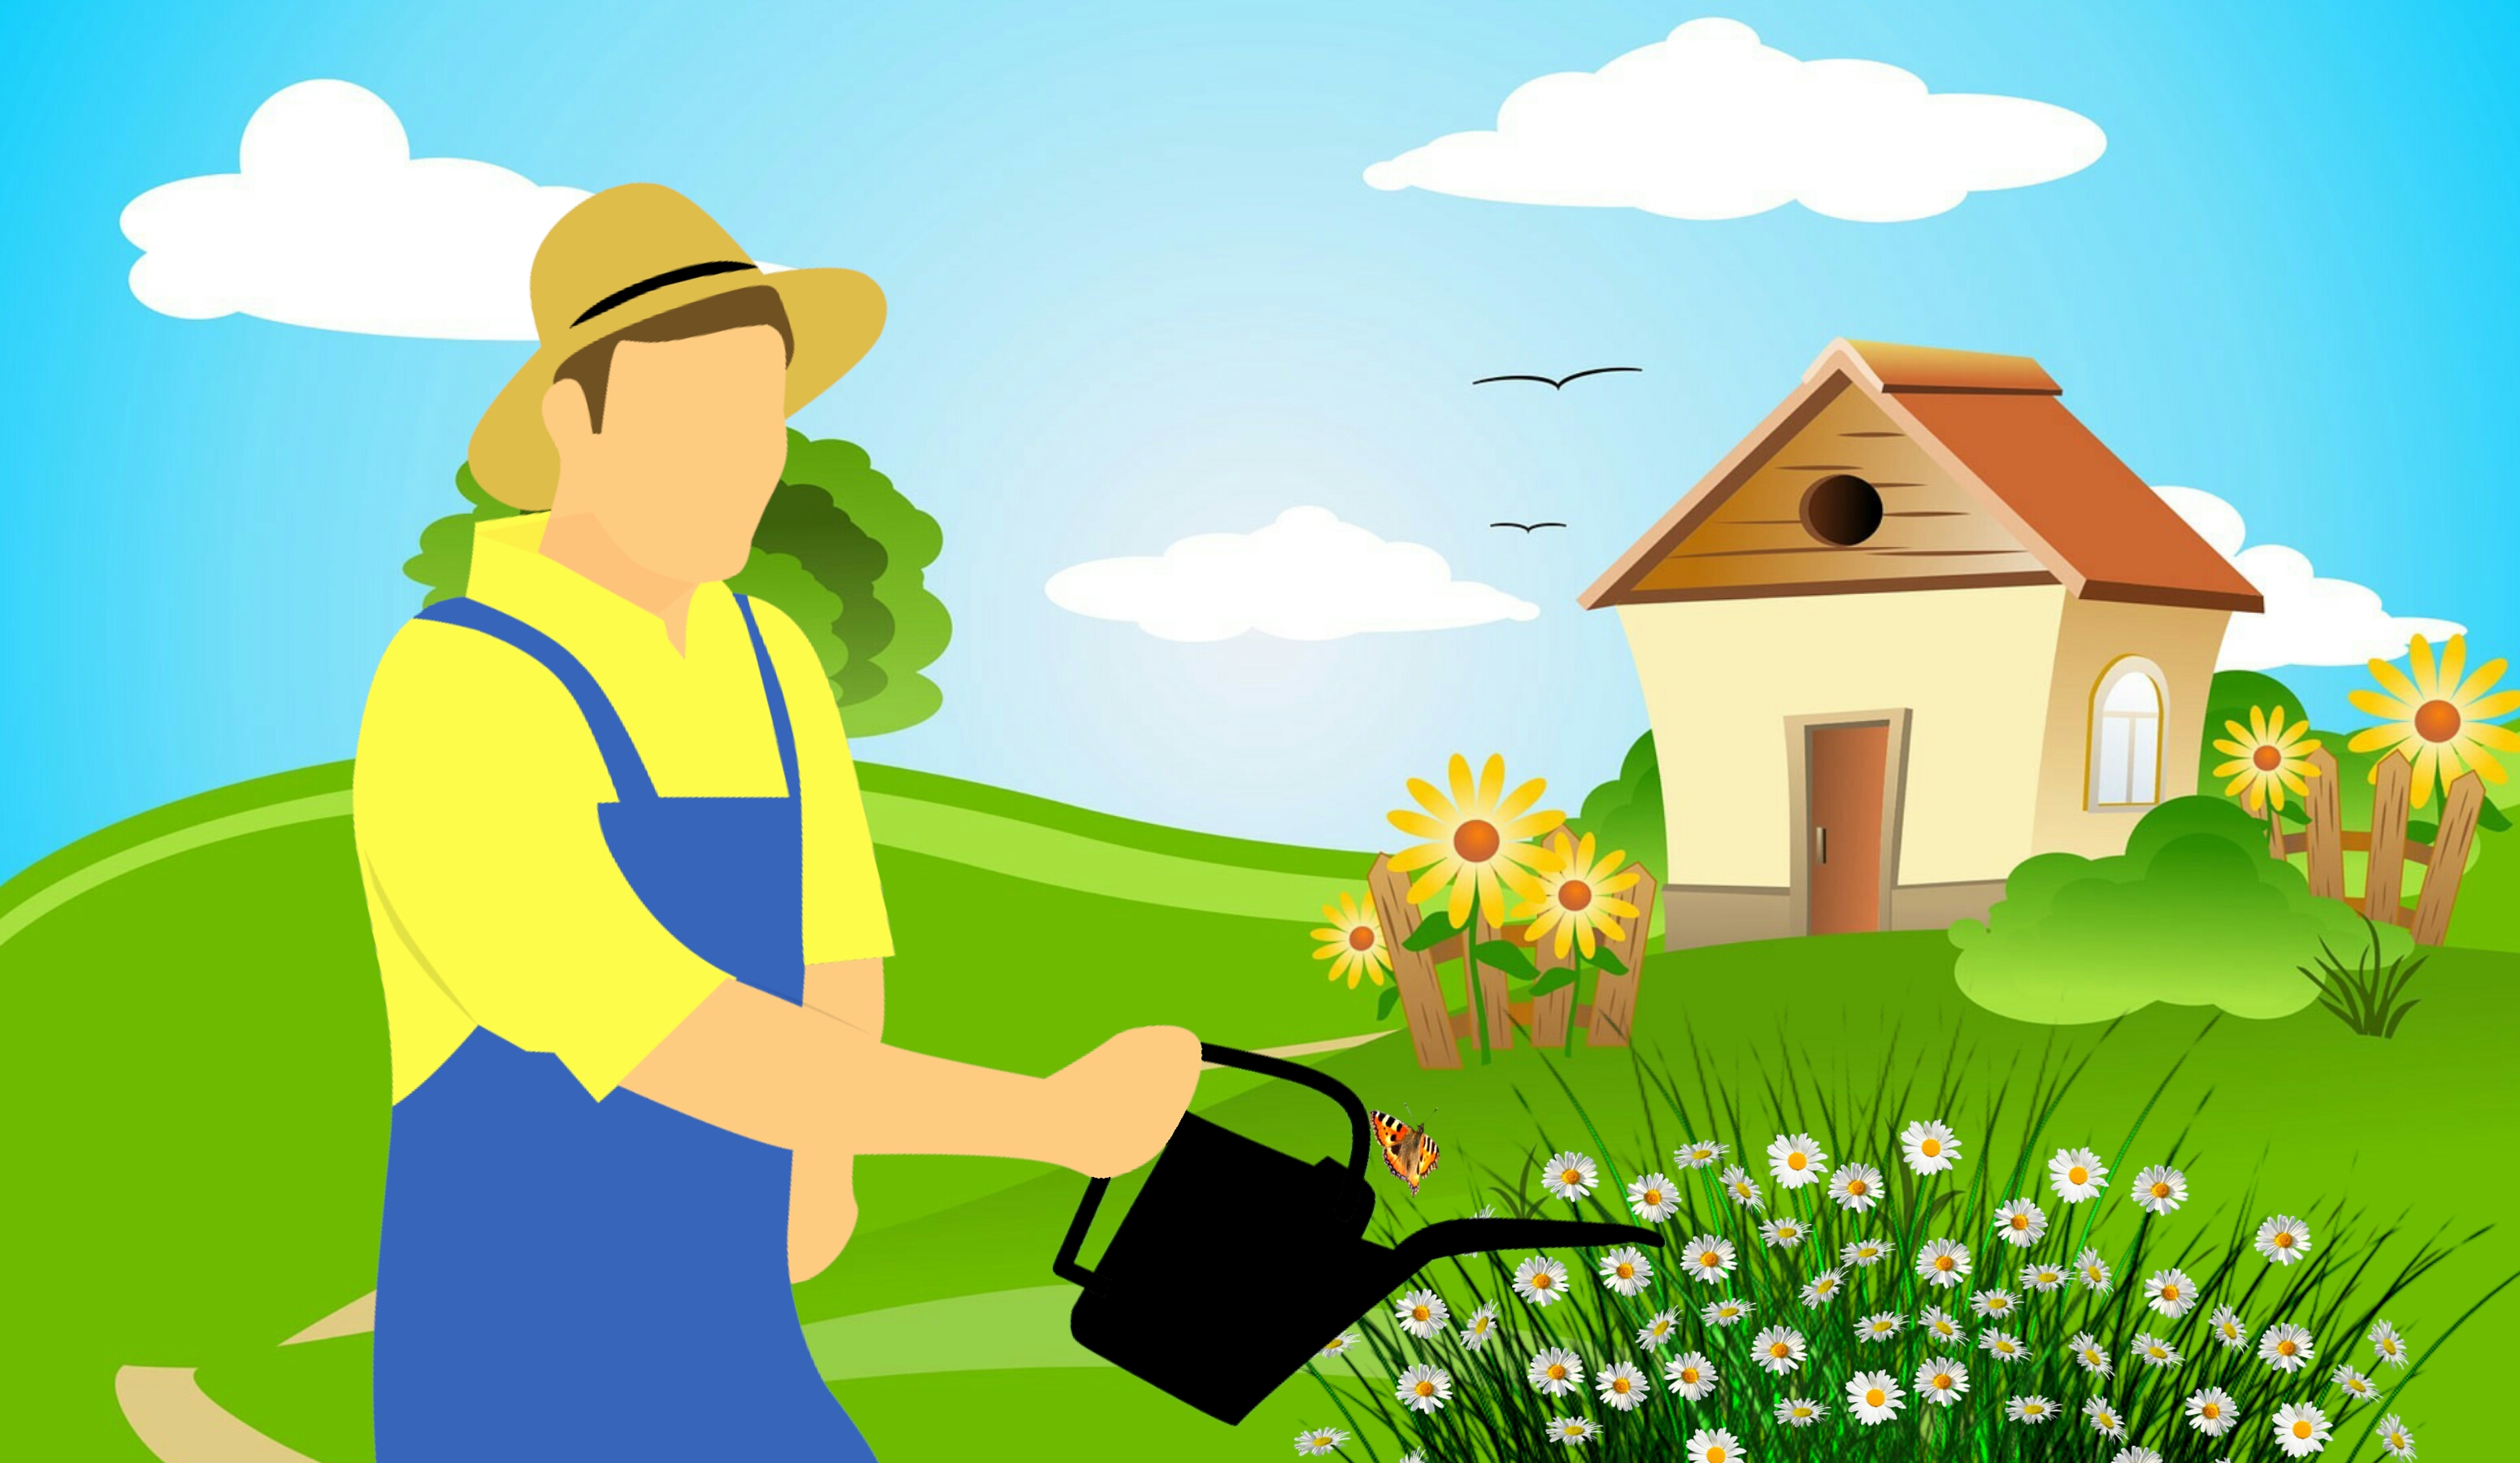
farmer, equipment, garden, gardening, green, home, household, flowers, nature, object, outdoor, plant, render, single, summer, flower, yellow, ecosystem, grassland, cartoon, grass, flowering plant, sky, meadow, field, illustration, human behavior, daytime, happiness, art, energy, computer wallpaper, tree, prairie, play, lawn, grass family, graphics, sunflower, leisure